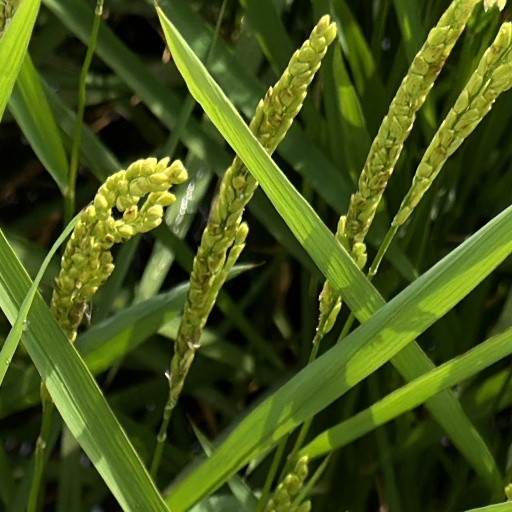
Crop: rice